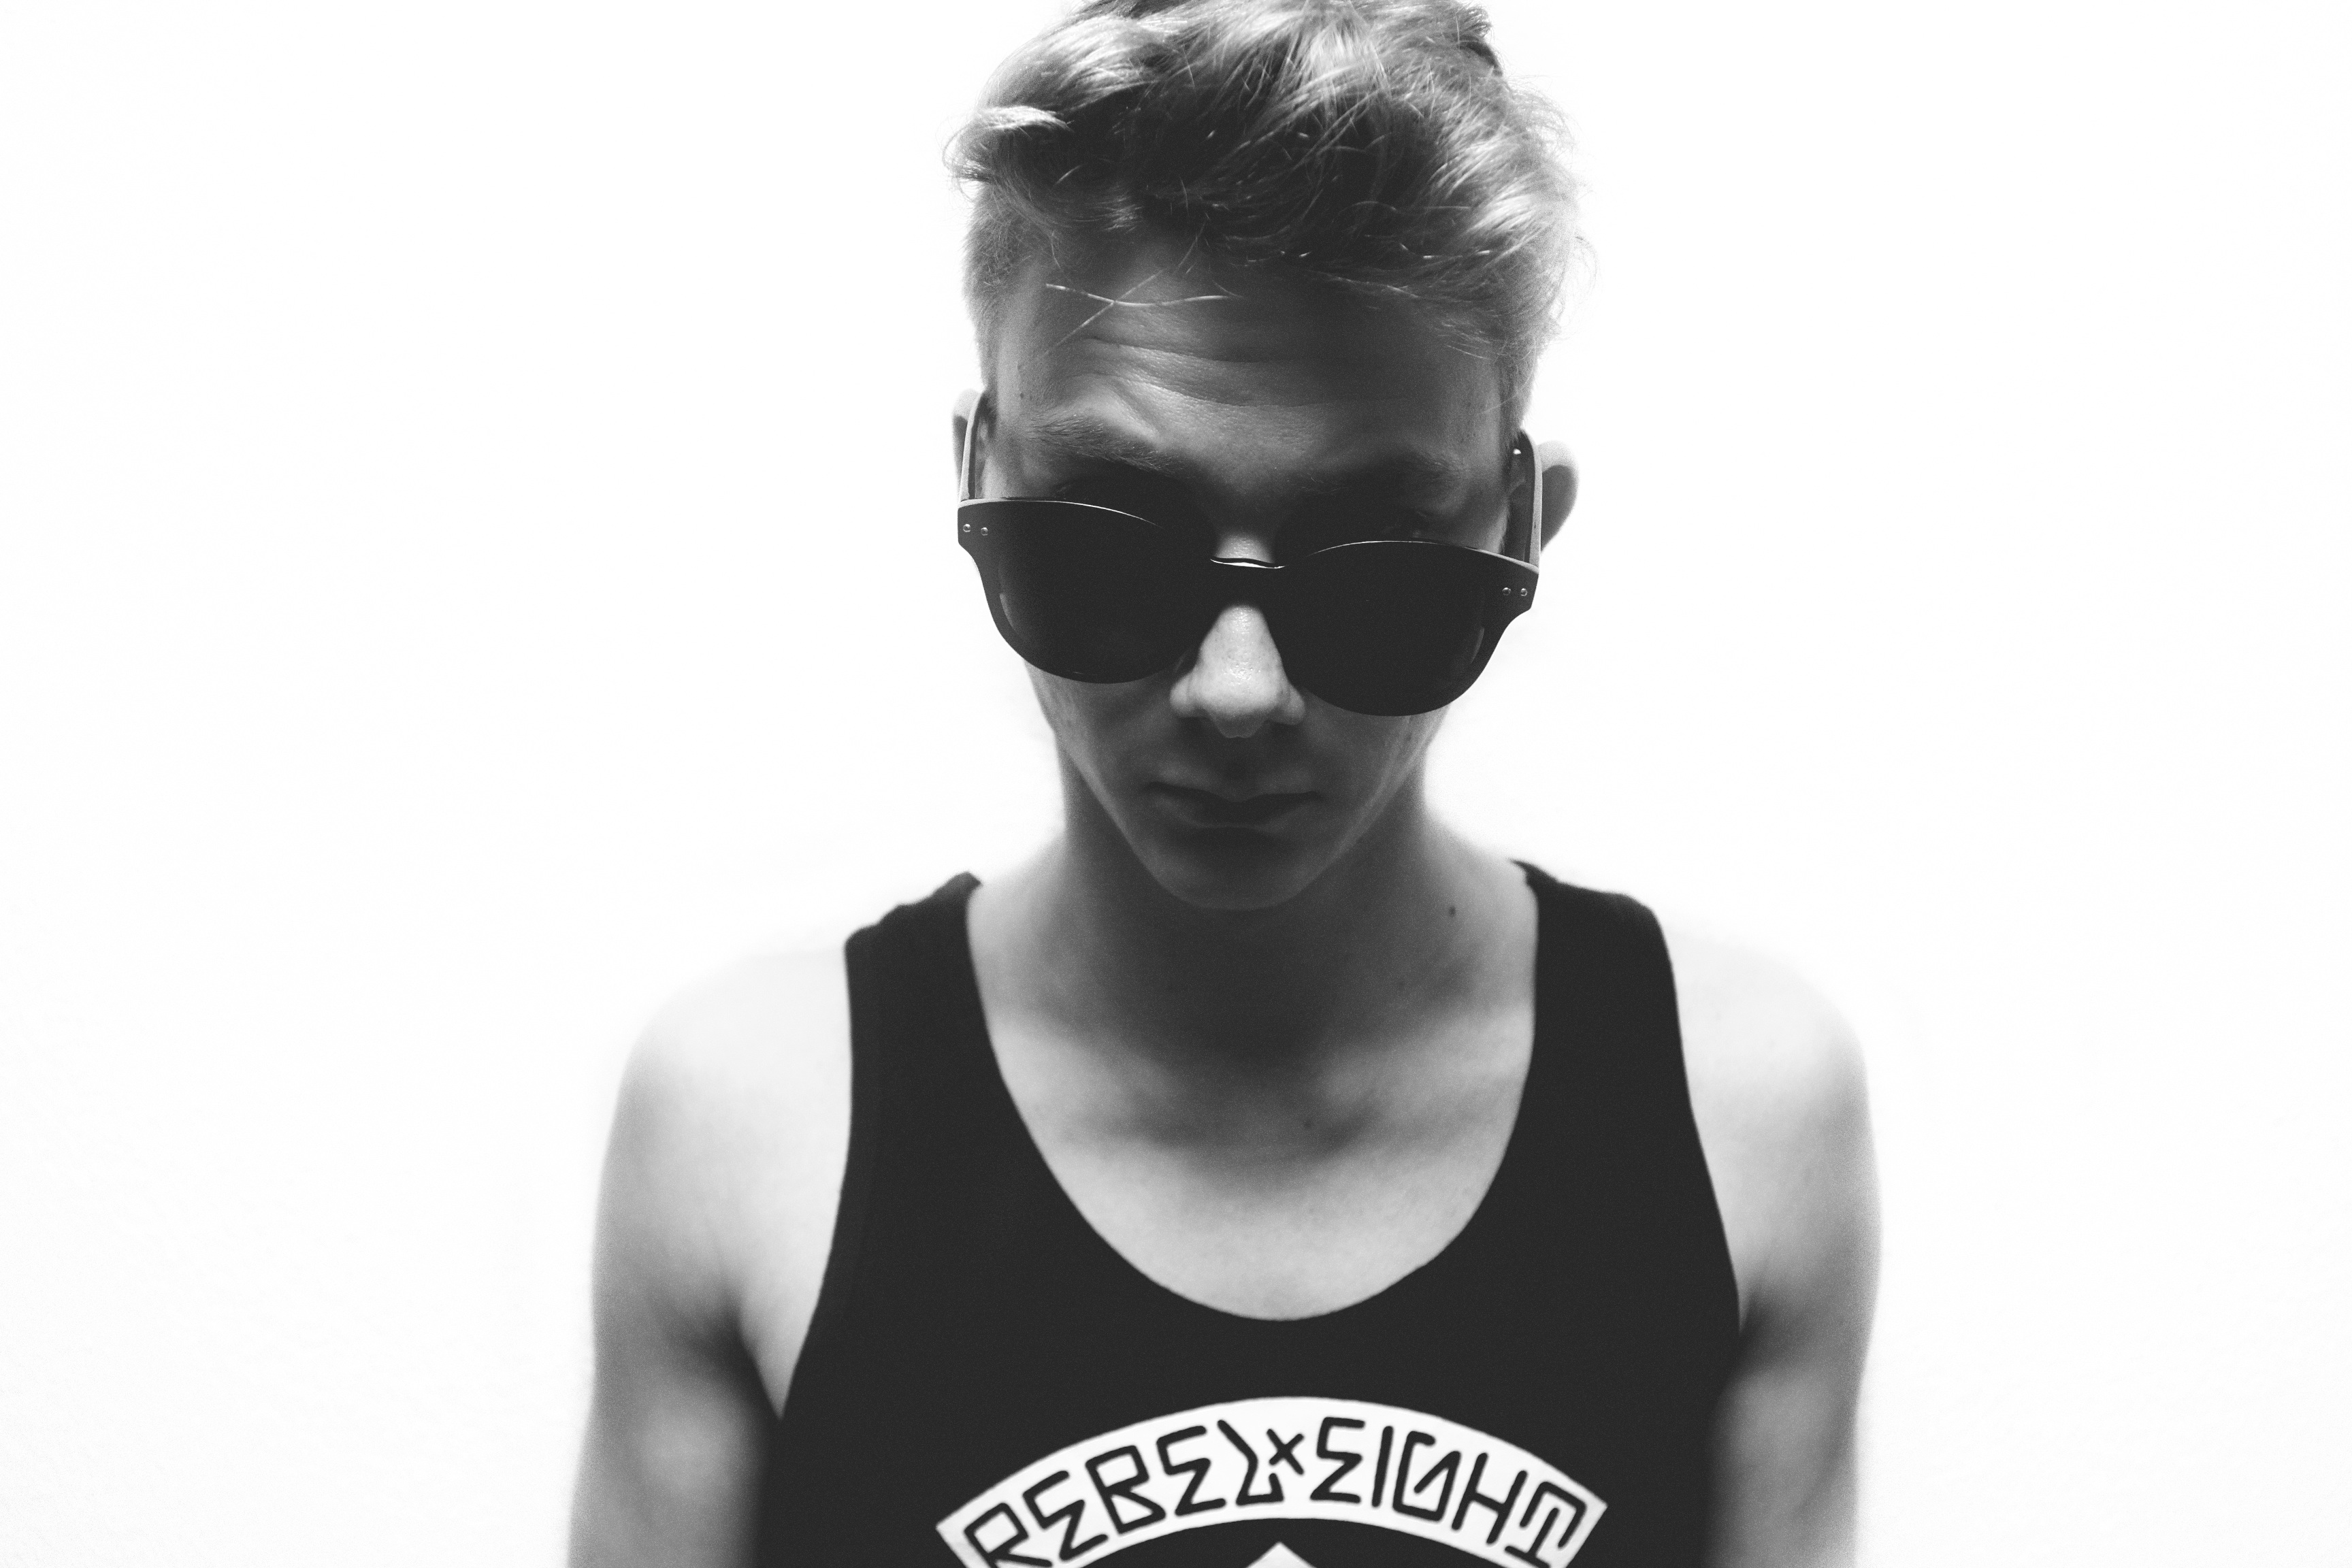
black and white, hair, model, black, arm, hairstyle, muscle, neck, sunglasses, glasses, cap, moustache, eyewear, photo shoot, t shirt, sense, monochrome photography, facial hair, vision care